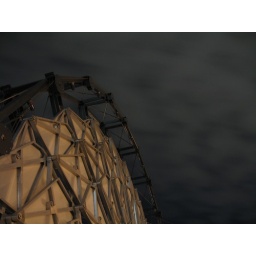
standing under the Hoberman arch looking up at the clouds